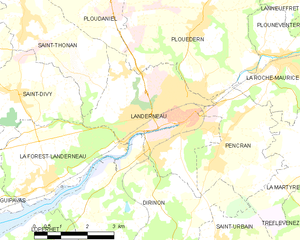
La trève de Beuzit-Saint-Conogan, autrefois La Boissière en français, Beuzit Kenegan en breton, est une ancienne paroisse bas bretonne, supprimée en 1791 et partagée entre Landerneau, pour la plus grande part, et Saint-Thonan. Fondée selon la tradition hagiographique par Saint Quénégan, elle faisait partie de l'archidiaconé d'Ac'h et relevait de l'évêché de Léon, également supprimé par la Constitution civile du clergé. Dotée par les seigneurs de la Palue, elle accueillait les pèlerins en grand nombre chaque troisième dimanche de mai.